Comet Morehouse

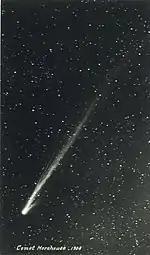
Comet Morehouse depicted from a 1908 postcard.

Comet Morehouse (modern formal designation: C/1908 R1) was a bright, non-periodic comet discovered by US astronomer Daniel Walter Morehouse on September 1, 1908 (the discovery photograph was taken on September 1, but the comet was not noticed until the following day), at Yerkes Observatory in Williams Bay, Wisconsin. Morehouse was a graduate student at the time. It was unusual in the rapid variations seen in the structure of its tail. At times, the tail seemed to split into up to six separate tails; at others, the tail appeared completely detached from the head of the comet. The tail was further unusual in that it formed while the comet was still 2 AU away from the Sun (where distances of 1.5 AU are more usual), and that there was a high concentration of the CO ion in its spectrum.